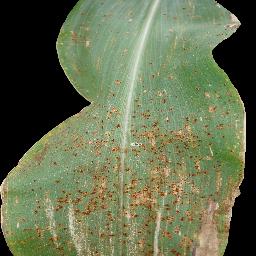
Label: Corn_(Maize)___Common_Rust